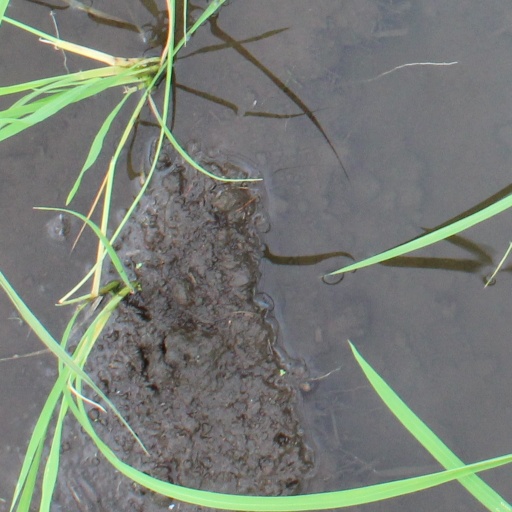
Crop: rice